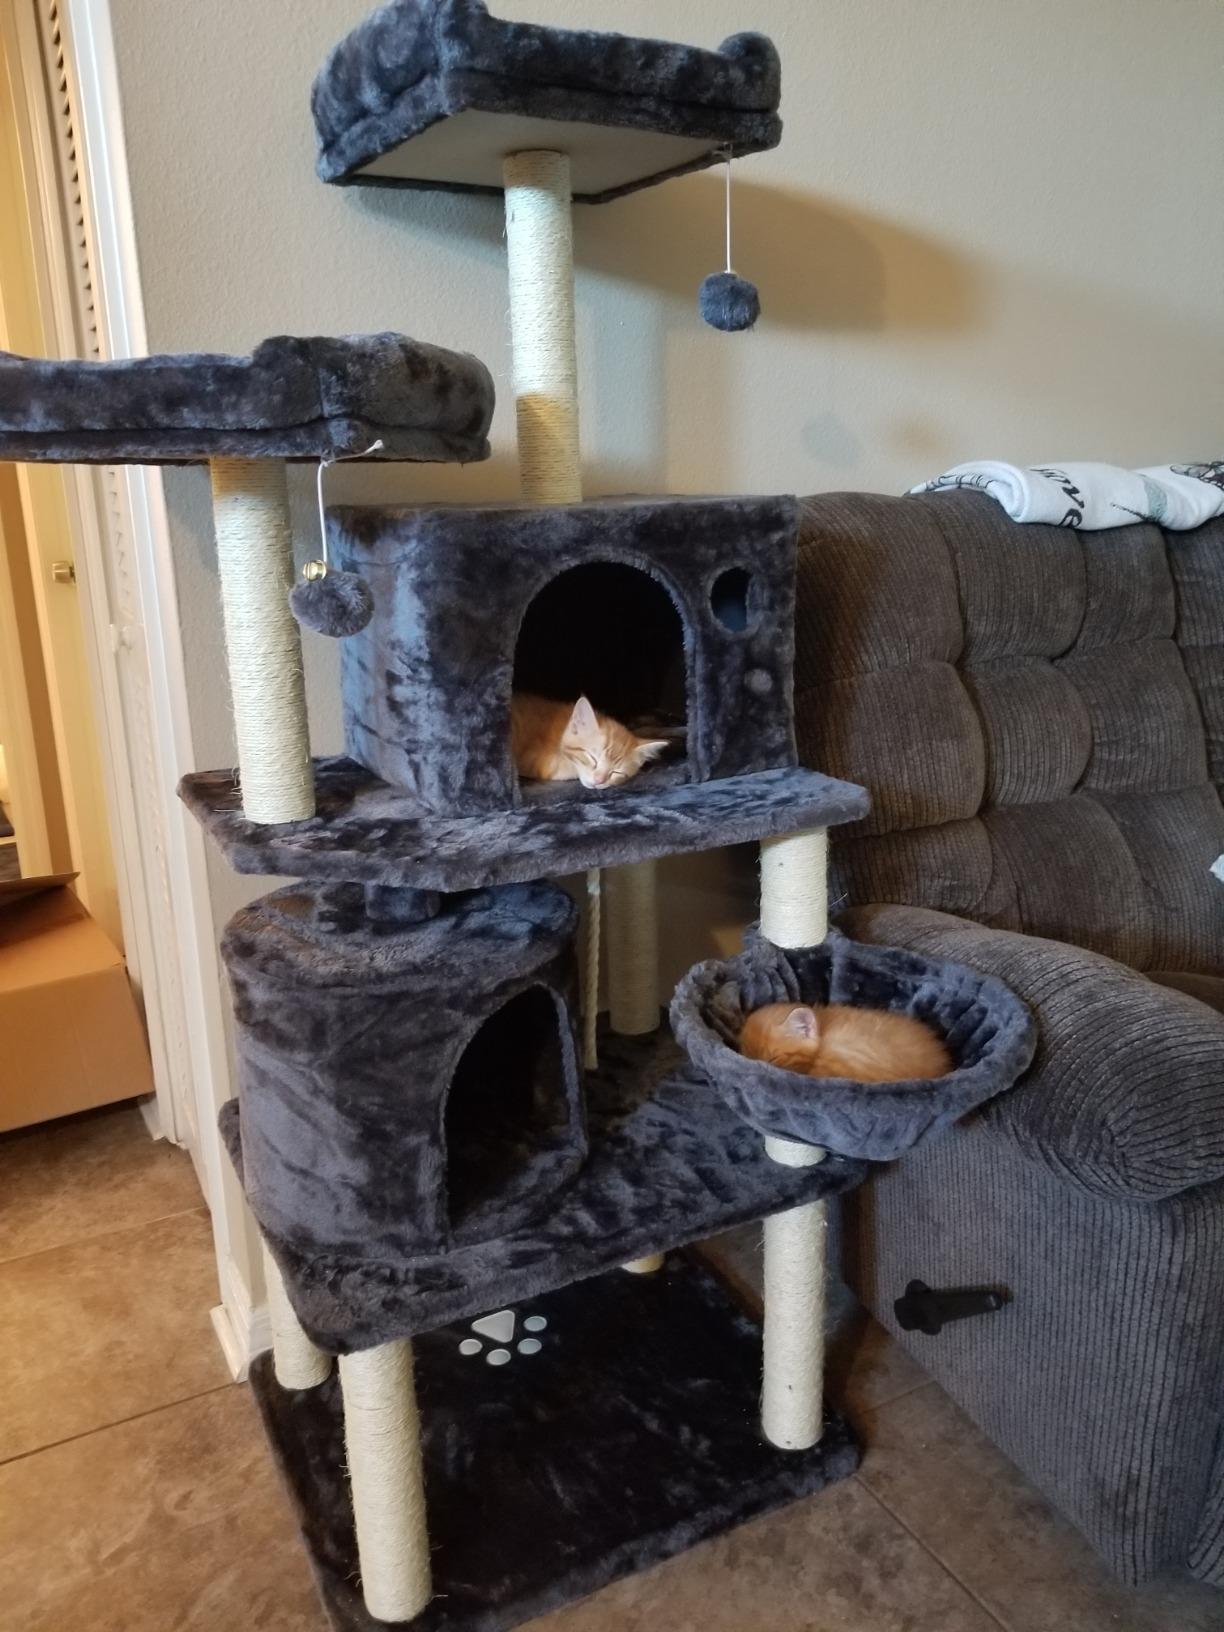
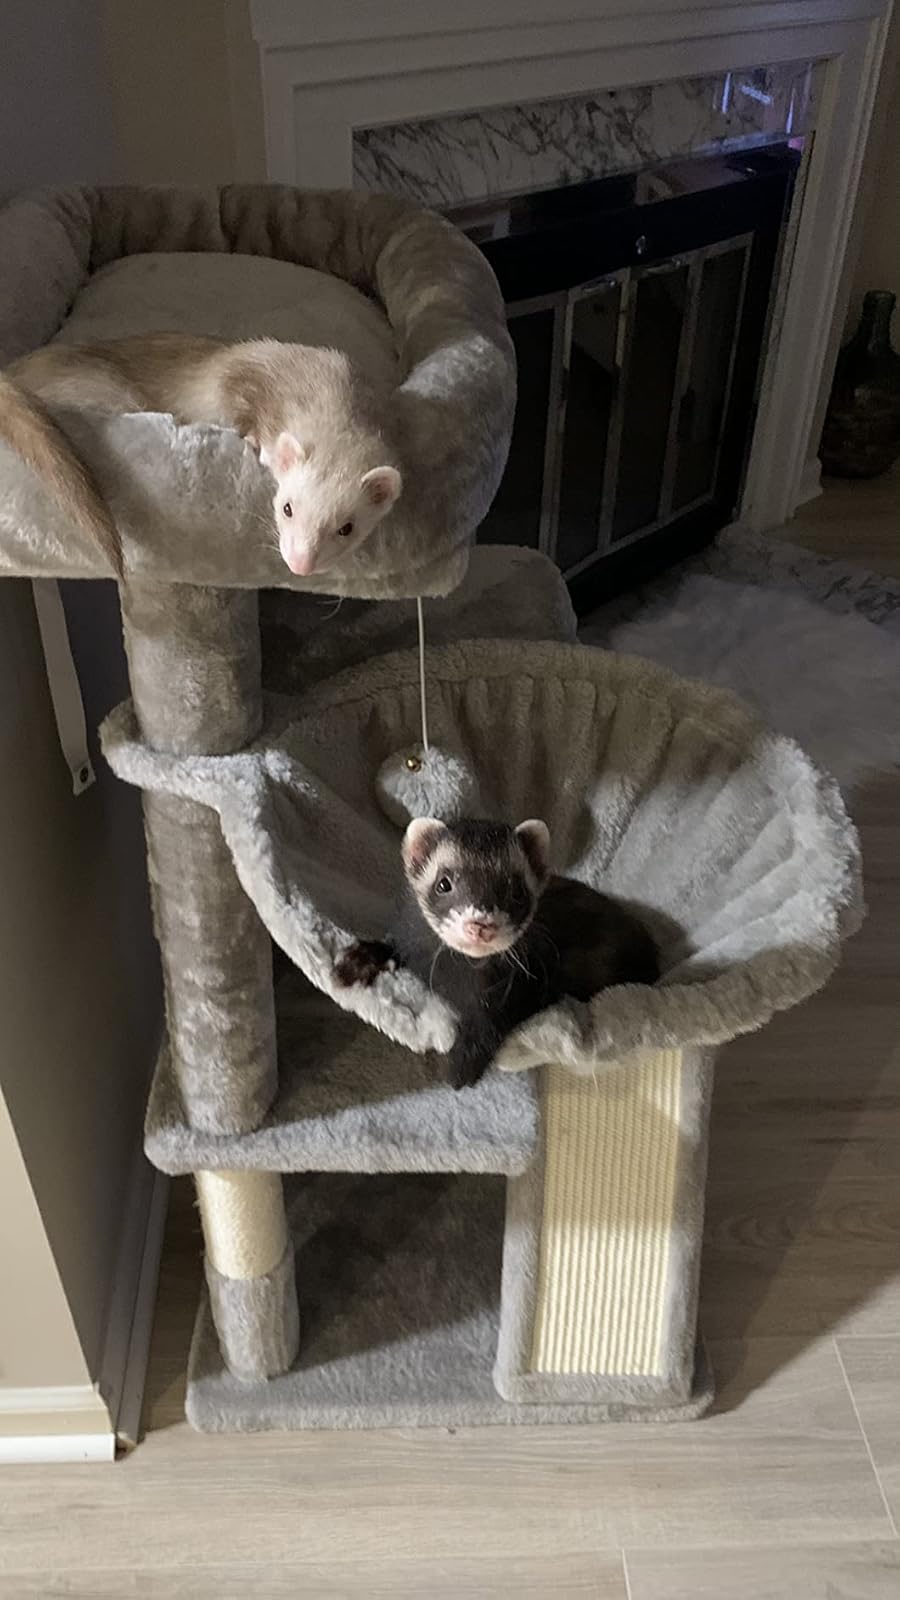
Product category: items_cat tree
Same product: no